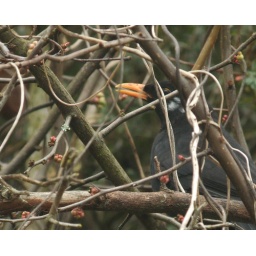
Blackbird - albanistic male first record shot in our garden My 5th such bird encountered since moving to Stortford